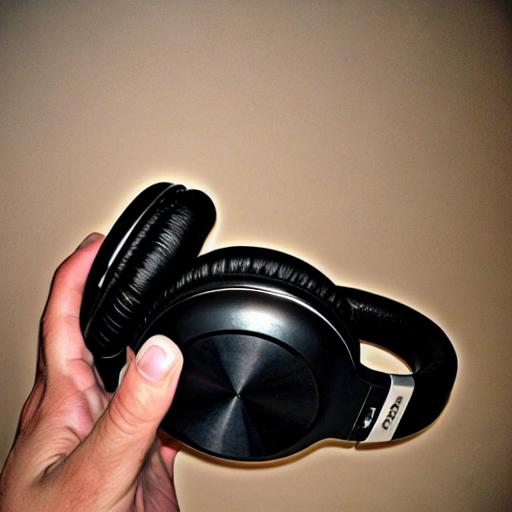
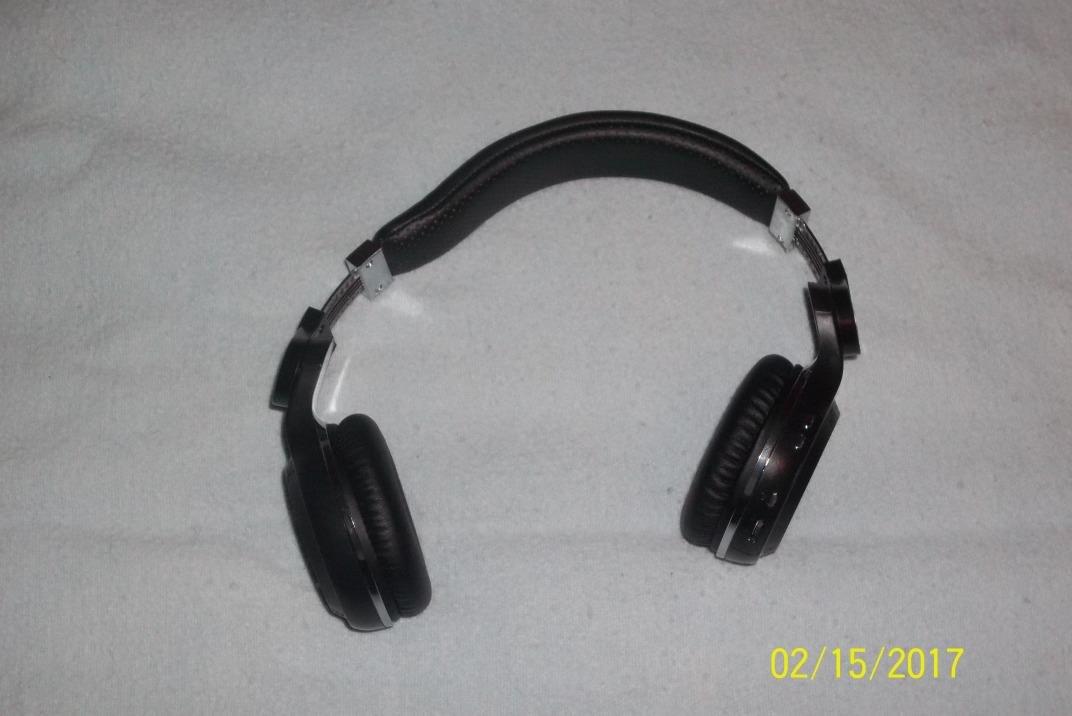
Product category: headphones
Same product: no